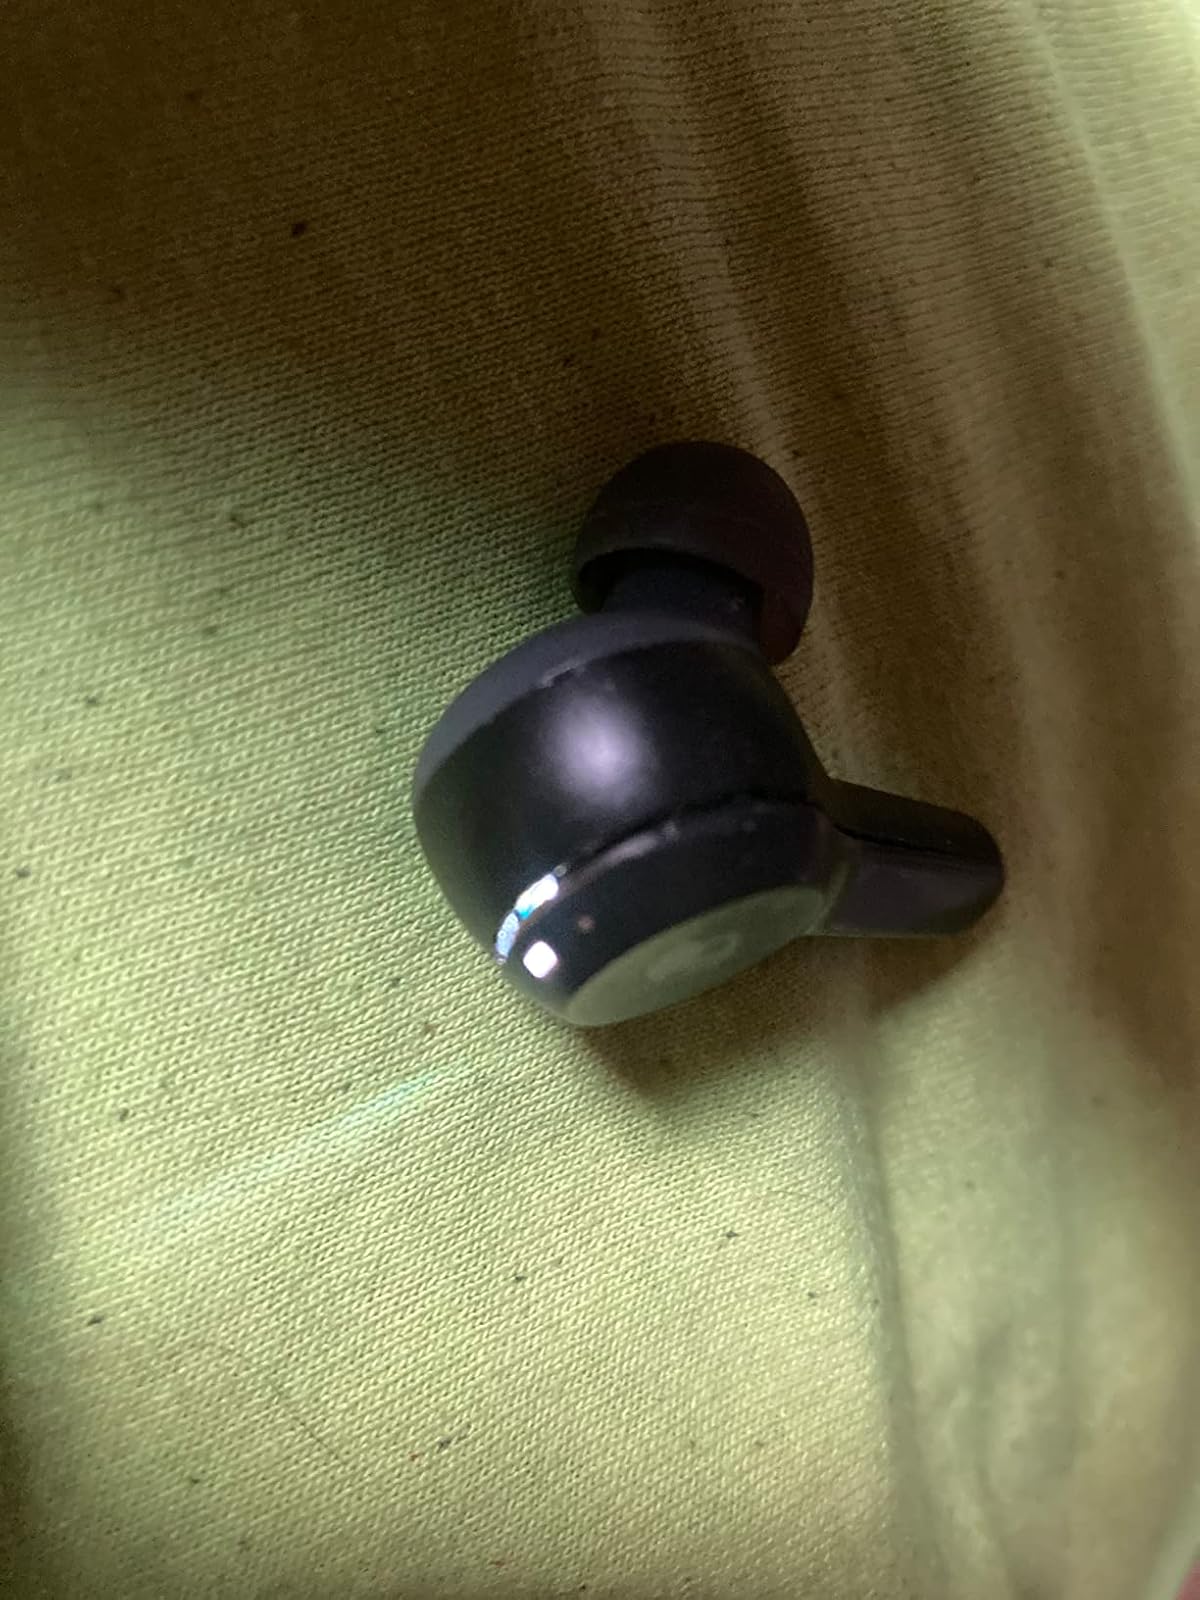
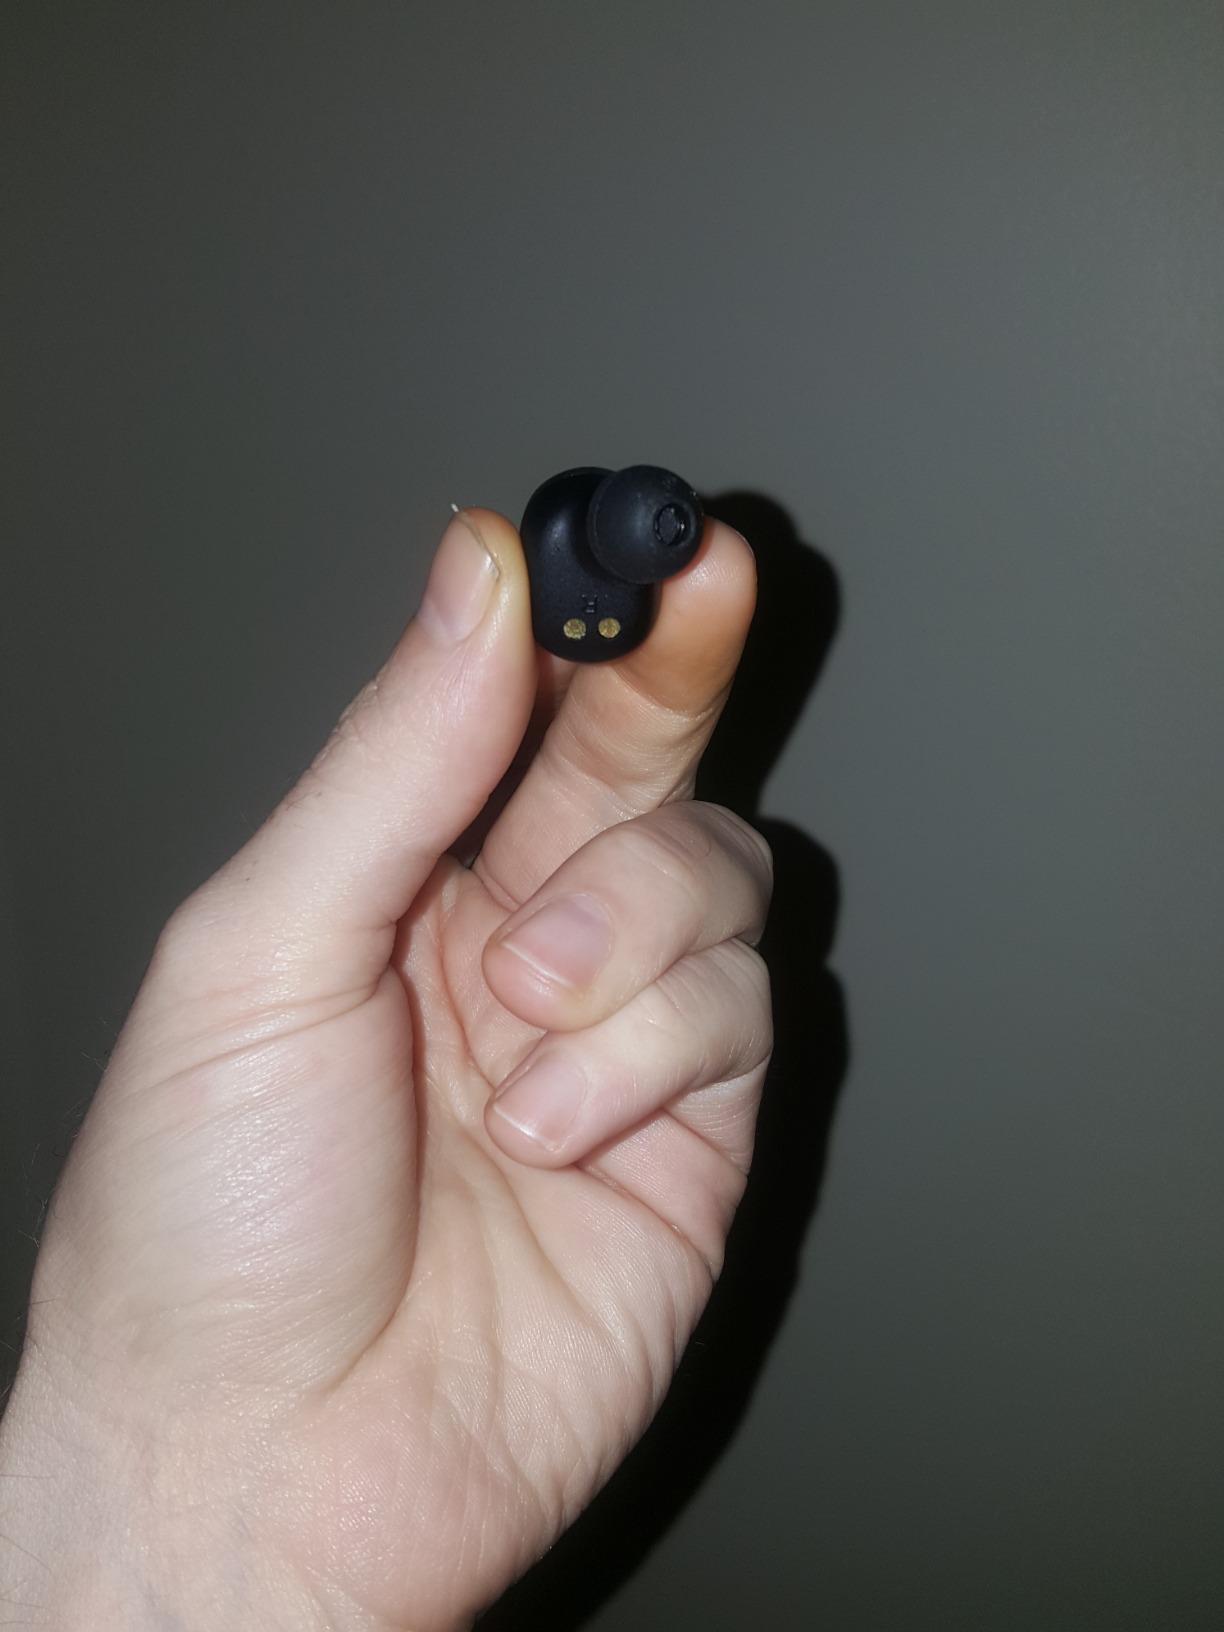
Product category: earbuds
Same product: no